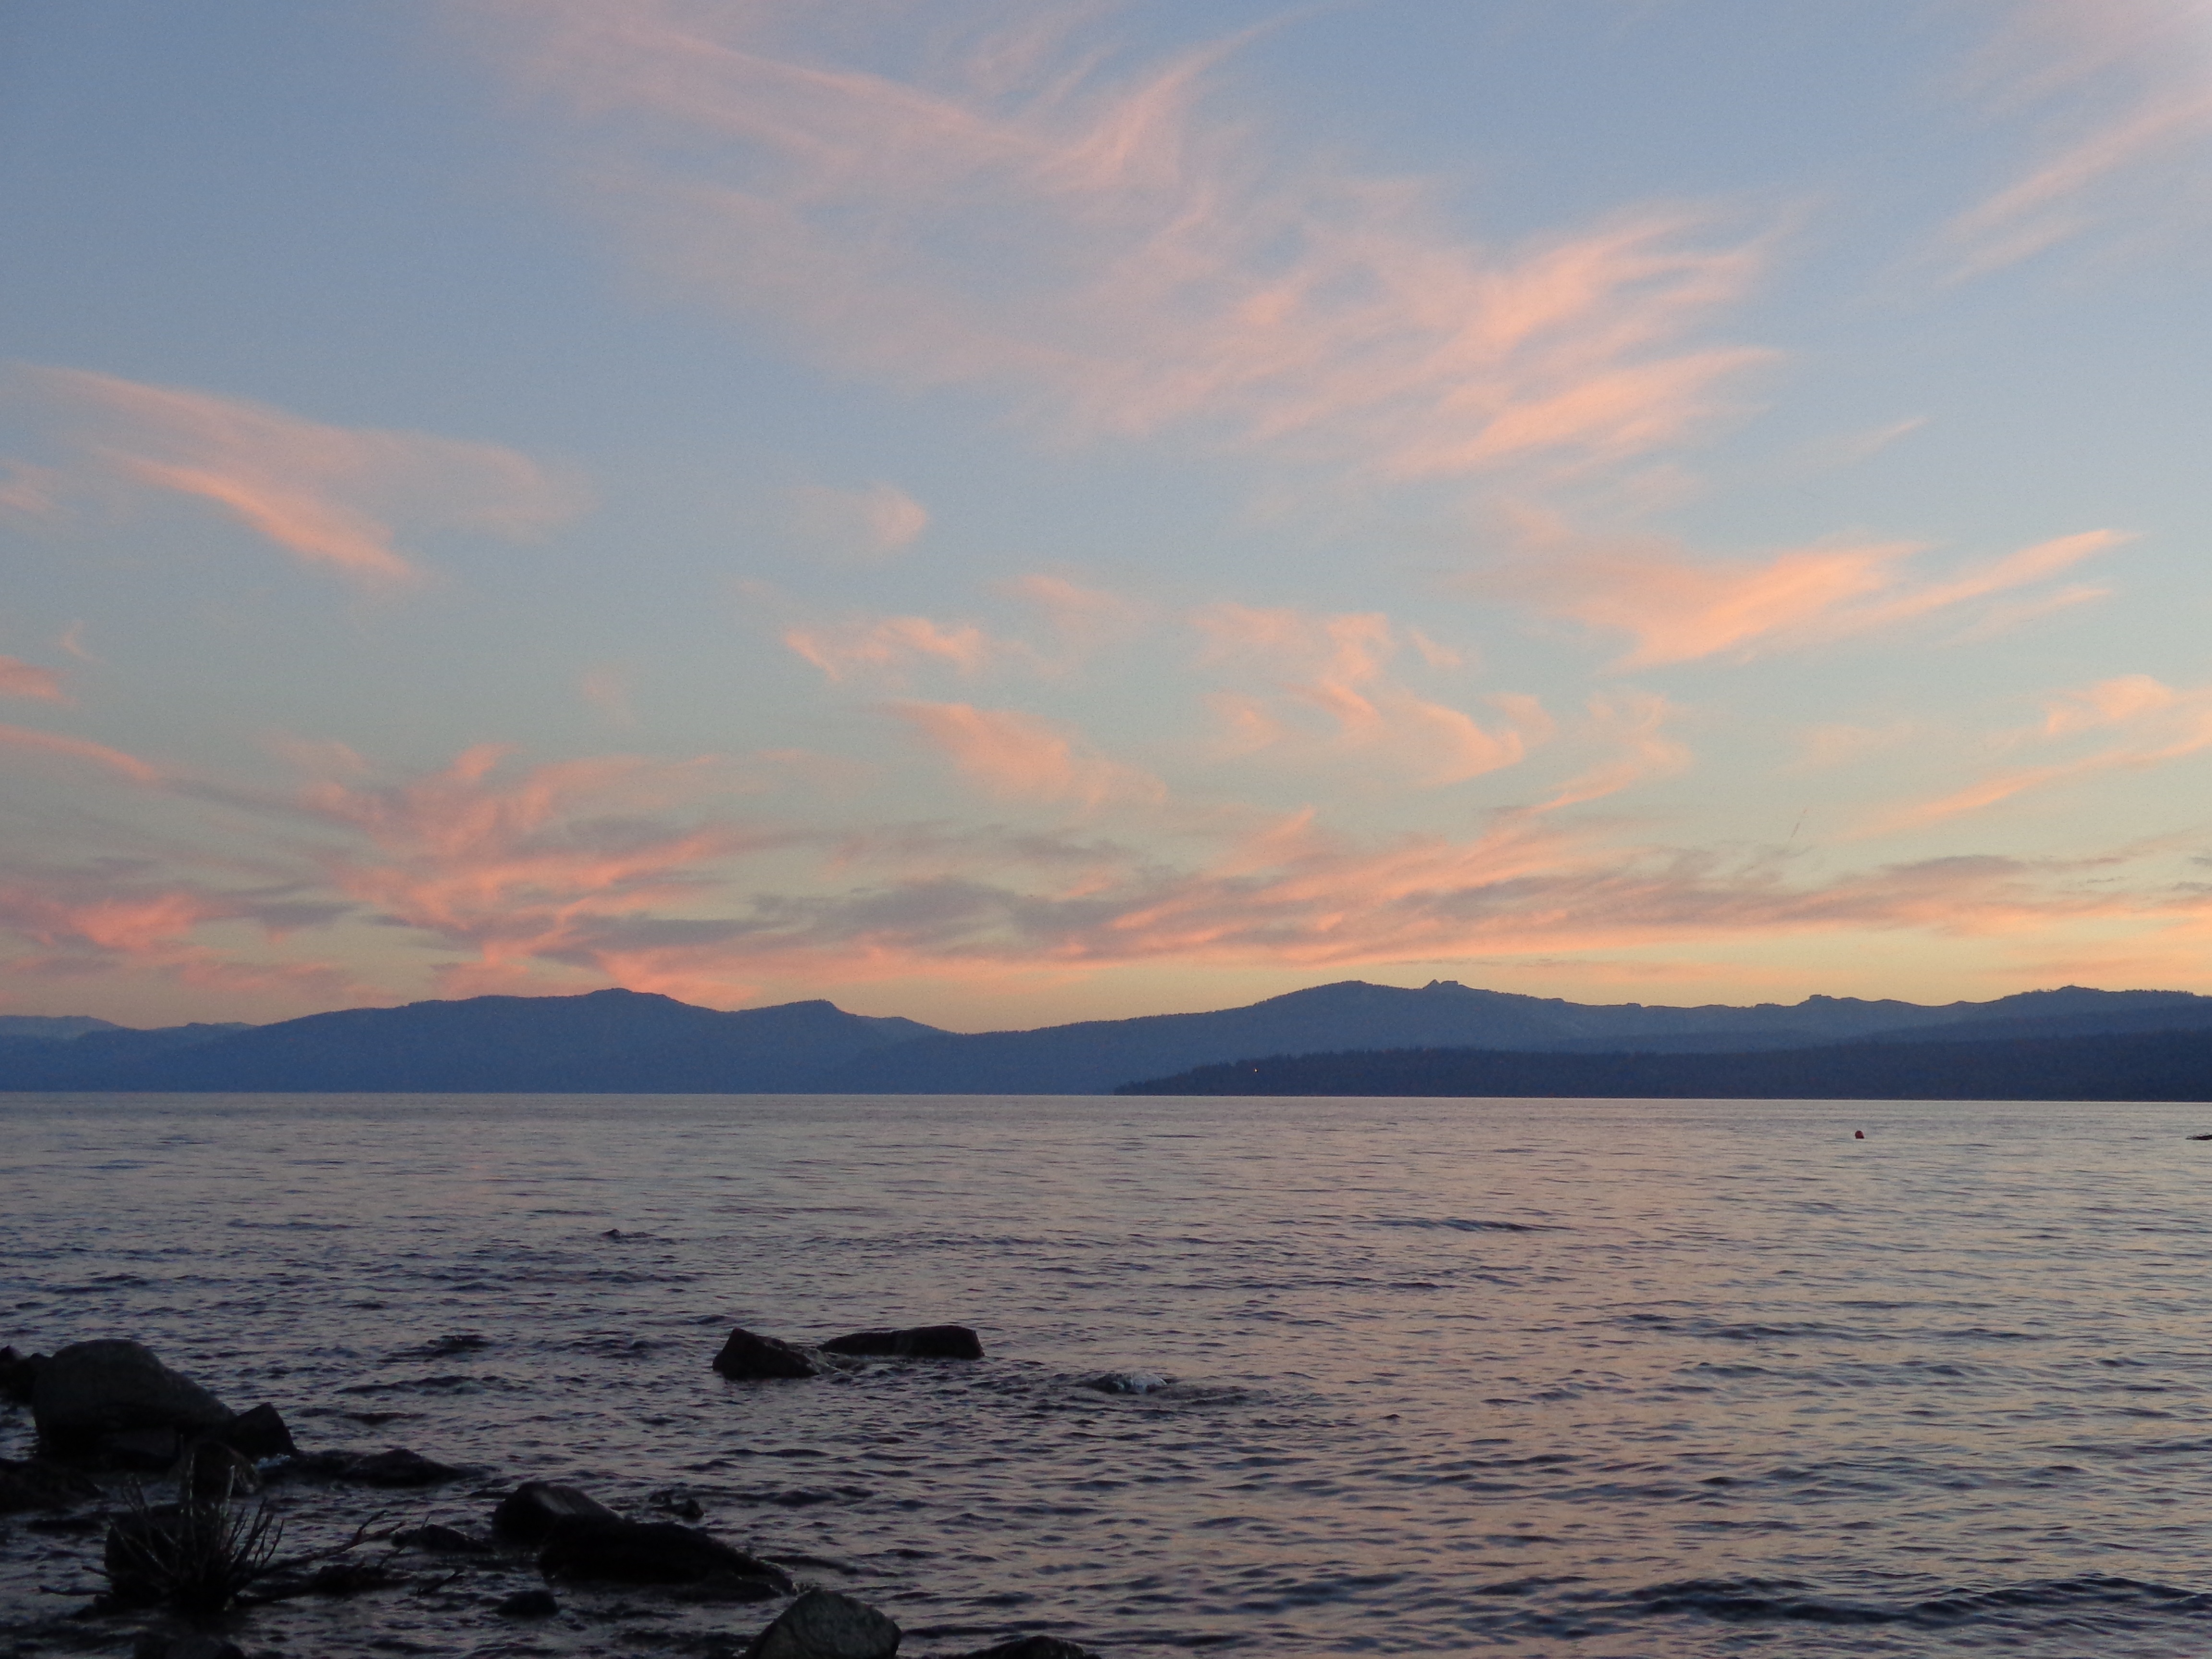
landscape, sea, coast, water, nature, outdoor, ocean, horizon, cloud, sky, sunrise, sunset, morning, shore, lake, dawn, vacation, travel, dusk, evening, peaceful, bay, loch, cape, destination, afterglow, lake tahoe, tahoe